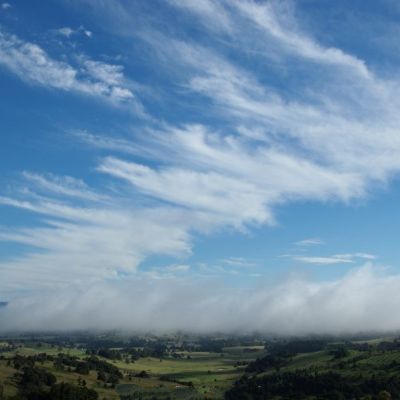
Cloud type: Altostratus (As)